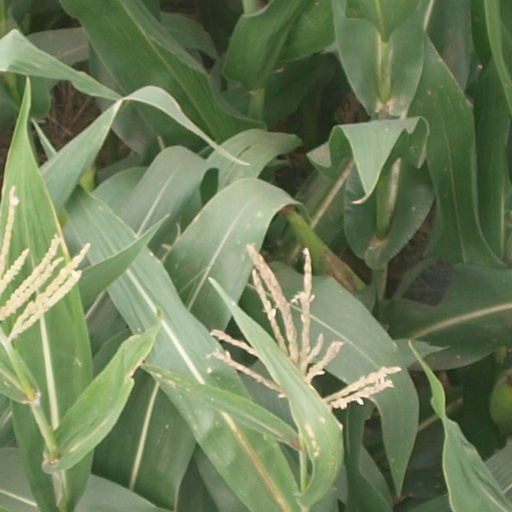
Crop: maize; corn